Golkeri

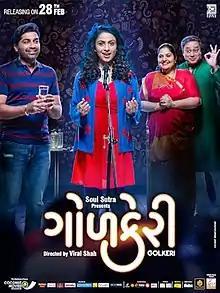
Golkeri Official poster

Golkeri is a 2020 Indian Gujarati comedy drama film directed by Viral Shah and produced by Manasi Parekh and Parthiv Gohil under banner of Soul Sutra Studio. It is written by Viral Shah and Amatya. The film starring Malhar Thakar and Manasi Parekh is a remake of 2017 Marathi film "Muramba".